Electoral history of John Hickenlooper

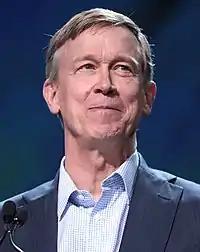
John Hickenlooper speaking at the 2019 California Democratic Party State Convention.

This is the electoral history of John Hickenlooper, the junior United States senator from Colorado since 2021. He previously served as the 43rd mayor of Denver from 2003 to 2011 and the 42nd governor of Colorado from 2011 to 2019. Hickenlooper briefly sought the 2020 Democratic nomination for President. He ended his presidential campaign in 2019 before voting began and announced his campaign for U.S. Senate days later.